Princess Wee Wee

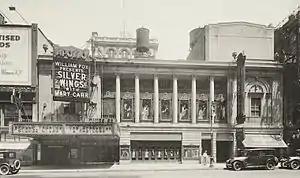
Apollo Theatre, pictured in 1922.

In 1911, she began travelling the country with Ringling Brothers, where she was advertised as "the world's smallest lady". Outside of the circus season, Thompson toured with a group of sideshow performers. While a performer with the circus it was reported she married William Matthews, a singer from Newark, New Jersey, who stood four foot ten.